Pez

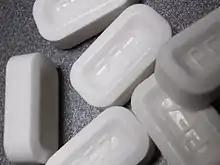
PEZ candy pieces

Pez was invented in Austria and later exported worldwide. The all-uppercase spelling of the logo echoes the trademark's style on the packaging and the dispensers, with the logo drawn in perspective and giving the appearance that the letters are built out of 44 brick-like Pez mints (14 bricks in the "P" and 15 in each of the "E" and "Z").